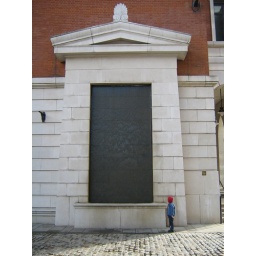
The little boy in on the right was mesmorised by the water running down the wall!